Donald Pierce

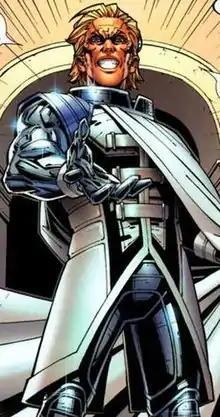
Donald Pierce, art by Andy Park

Donald Pierce is a supervillain appearing in American comic books published by Marvel Comics. The character is depicted as a cyborg and is commonly an enemy of the X-Men.